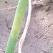
Crop: Onion
Condition: alternaria-d